2006 NCAA Division I baseball tournament

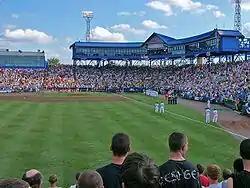
Opening ceremony of game 2 between Oregon State and North Carolina.

The best-of-three championship series featured Oregon State and North Carolina. Oregon State won the deciding game, 3–2, winning the school's first national title in baseball and its second NCAA championship overall. All games were televised on ESPN and ESPN2.